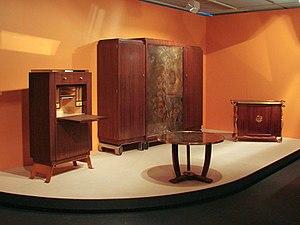
Jules-Émile Leleu, né à Boulogne-sur-Mer le 17 juin 1883 et mort à Paris le 11 juillet 1961, est un créateur et décorateur français spécialisé dans le domaine de l'Art déco.